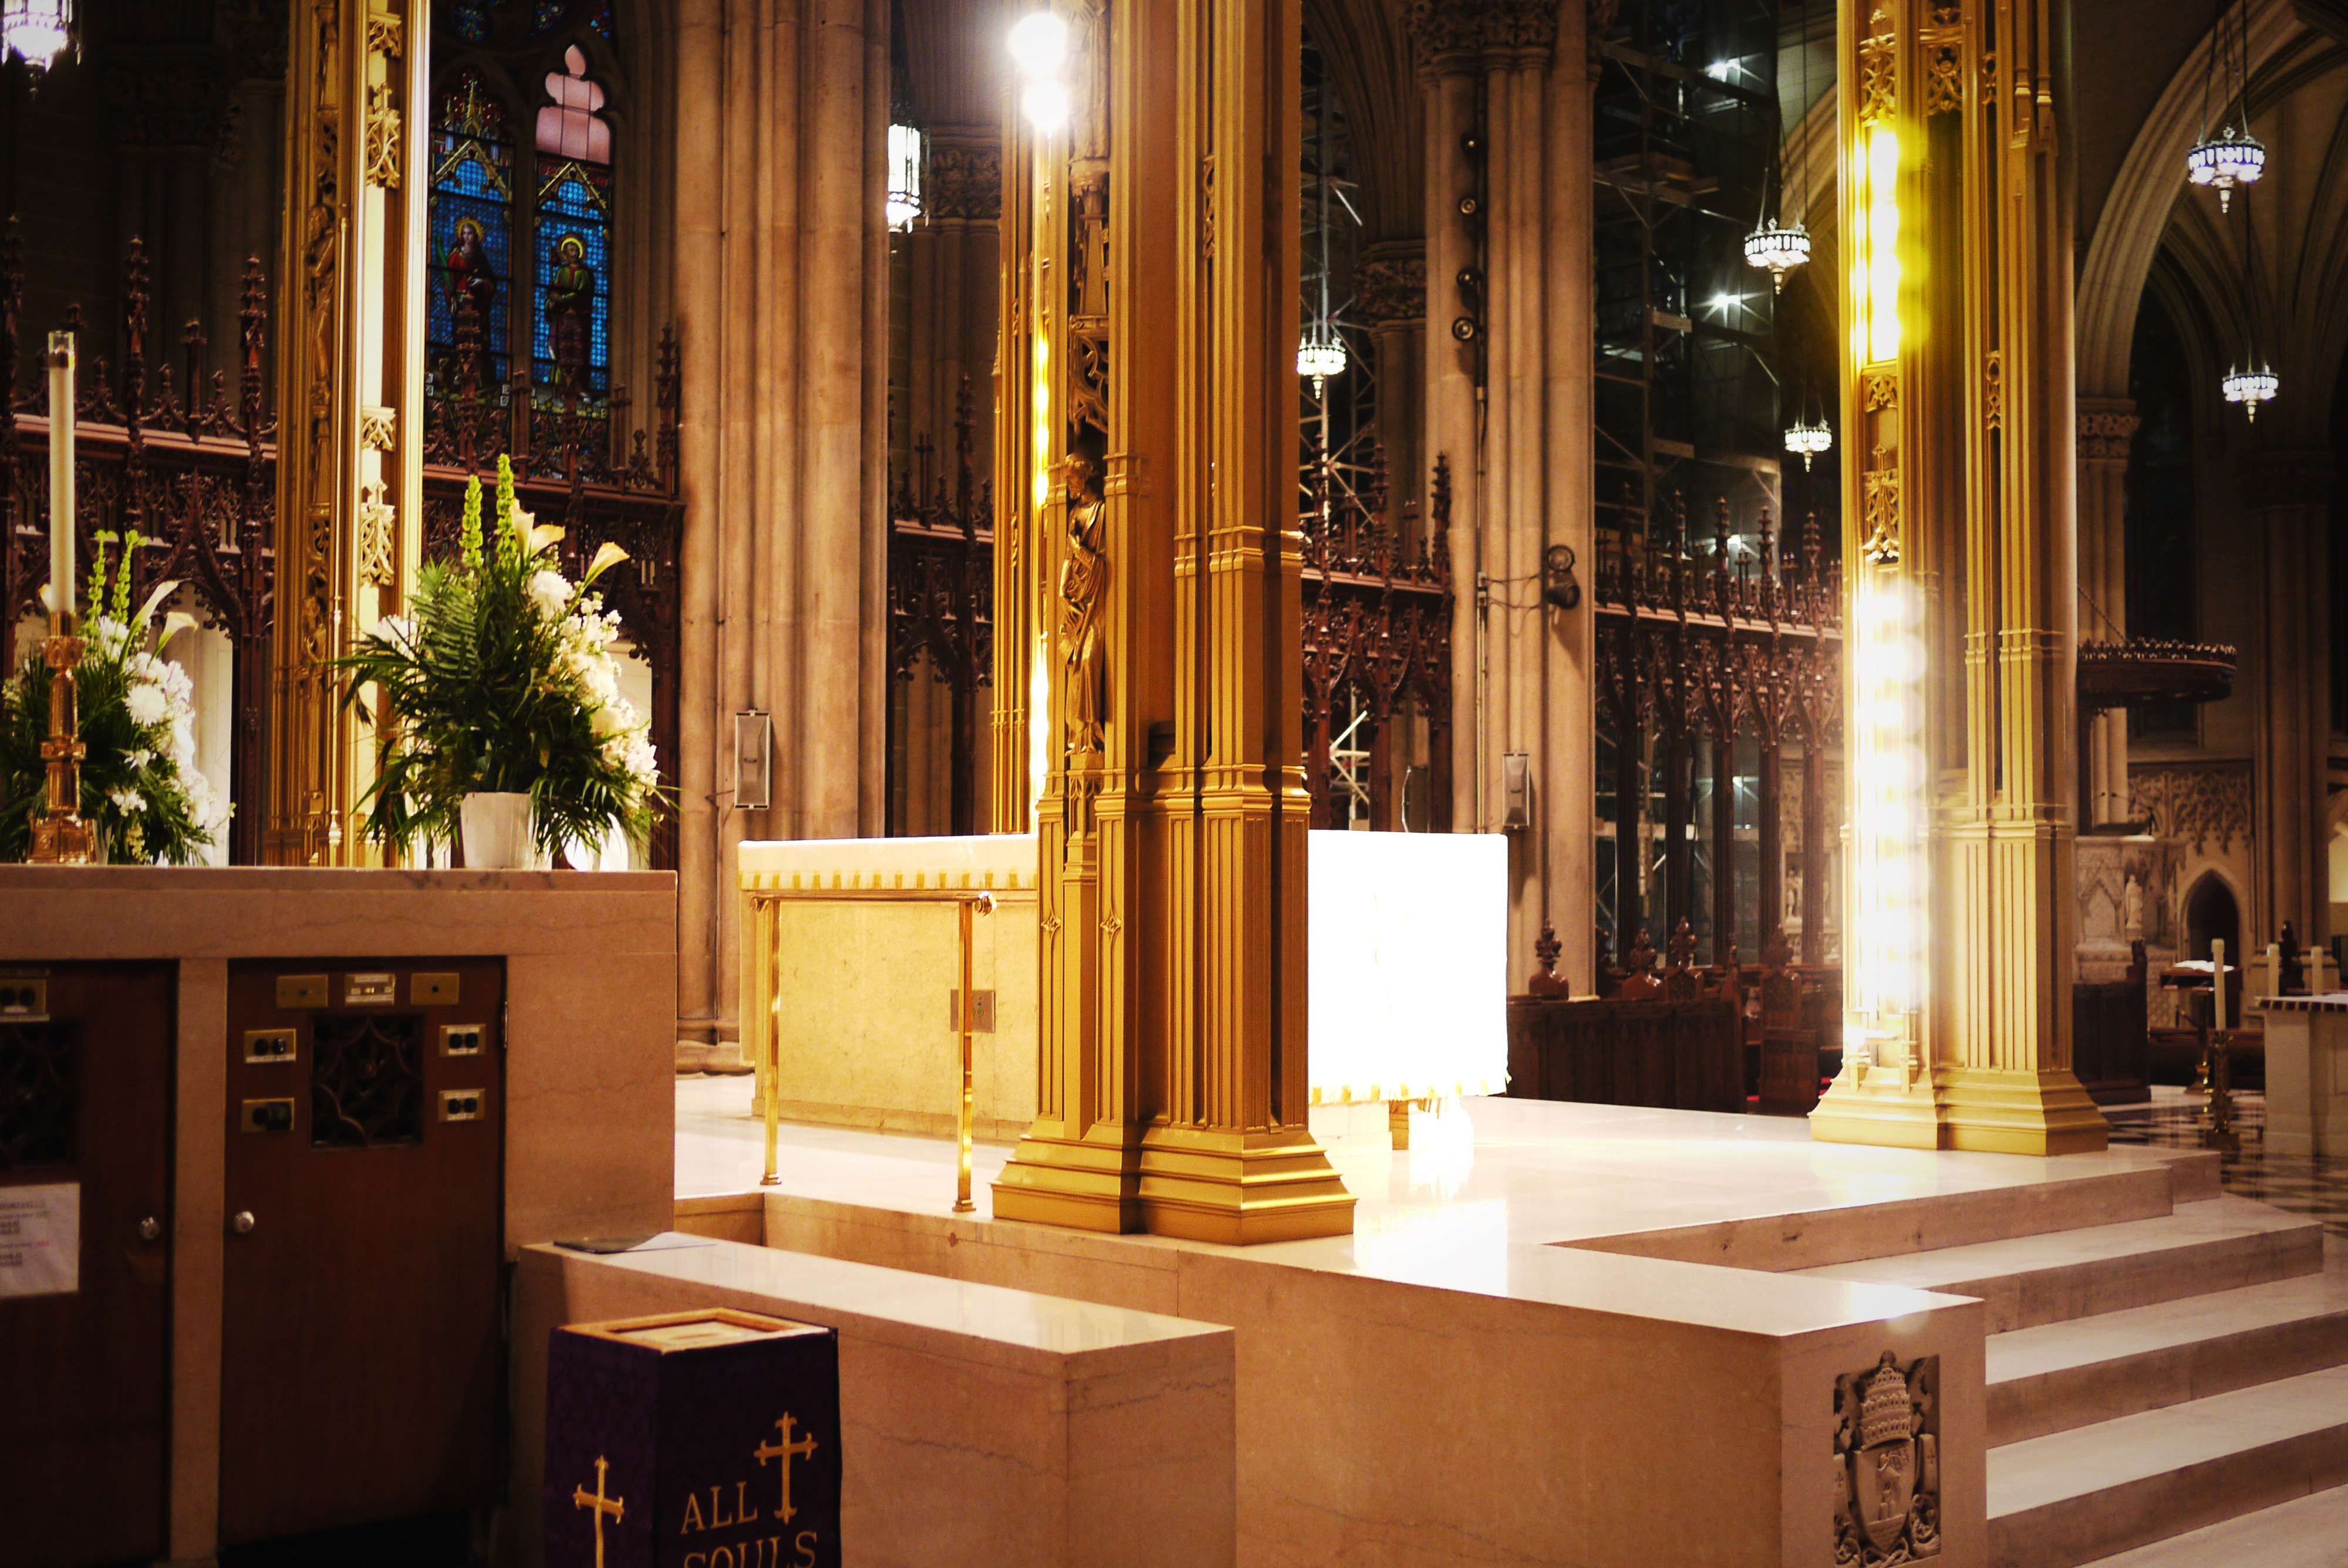
wood, new york, manhattan, church, lighting, interior design, united states, estate, lobby